Weathersfield, Vermont

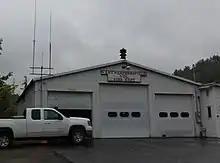
West Weathersfield Volunteer Fire Department

The town of Weathersfield was named after Wethersfield, Connecticut, the home of some of its earliest settlers. The Connecticut town had taken its name from Wethersfield, a village in the English county of Essex.